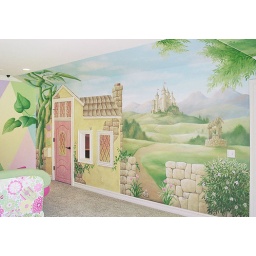
Mural of a fairytale cottage and castle painted in a girls playroom.